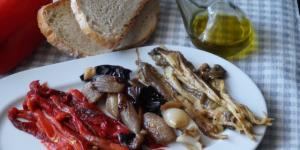
escalivada de verduras